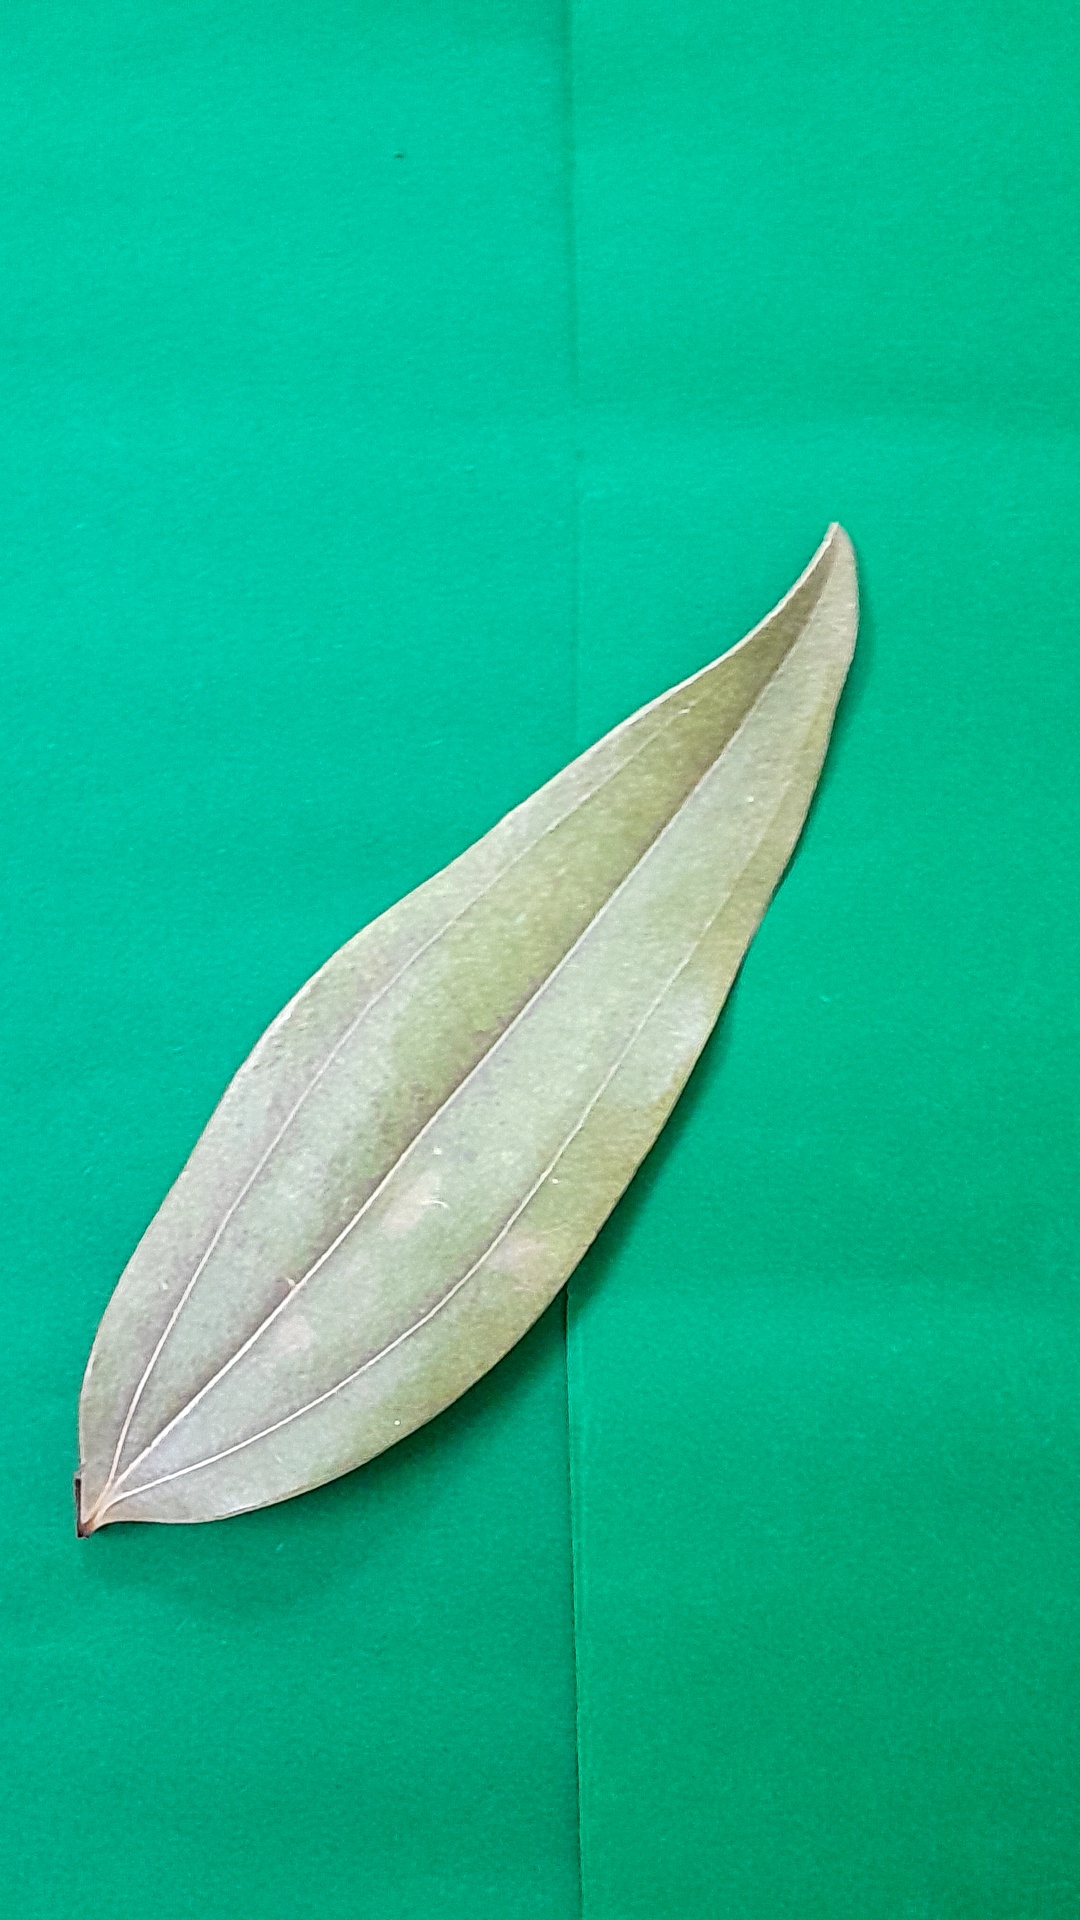
Label: Dry Leaf